Kim Kyu-jong

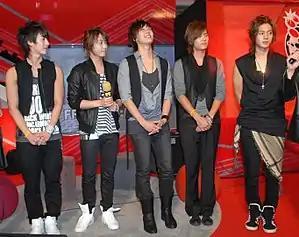
SS501 at "My Style My MTV" on stage (2008)

Having built their foundation as artists in both countries, they continually released singles and albums back-and-forth such as "Deja Vu" in Korea and "Lucky Days" in Japan, both released in 2008. However, they stopped their activities as a group for a period of time as Park Jung-Min and Kim Hyun-Joong were given solo projects for "Grease musical" and "Boys Over Flowers series" respectively. Yet, the three remaining members, with Heo as the leader, continued to promote, dubbed as the SS501 Project Group. They released a project album named "U R Man" in November 2008, with high tempo dance title track "UR Man". They also contributed to the "Boys Over Flowers" soundtrack with "내 머리가 나빠서" (Because I'm Stupid), and appeared as a cameo in episode four, performing their track "U R Man". The track won "Song of the Month" for February at the "32nd Cyworld Digital Music Awards" on March 28, 2009, as well as the Best OST of the year during the 2009 Mnet Asian Music Awards.